Steny Hoyer

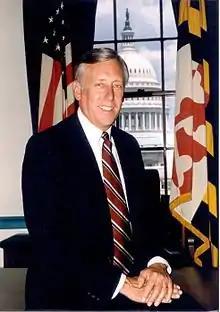
Hoyer in 2007 as House Majority Leader

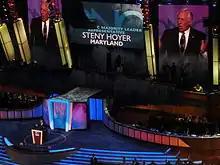
Hoyer speaks during the second day of the 2008 Democratic National Convention in Denver, Colorado.

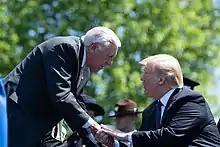
Hoyer with President Donald Trump in 2019

Fifth district Congresswoman Gladys Spellman fell into a coma shortly before the 1980 election. She was reelected, but it soon became apparent that she would never regain consciousness, and Congress declared her seat vacant by resolution in February 1981. Hoyer narrowly won a crowded seven-way Democratic primary, beating Spellman's husband, Reuben, by only 1,600 votes. He defeated a better-funded Republican, Bowie Mayor Audrey Scott, in the May 19 special election. 56%–44%, earning himself the nickname "boy wonder". In the 1982 general election, Hoyer was reelected to a full term with 80% of the vote. He has faced only one relatively close contest since then, when he defeated future Governor of Maryland Larry Hogan with 53% of the vote in 1992. His second-lowest margin of victory was his 1996 race against Republican State Delegate John Morgan, when he received 57% of the vote. Hoyer has been reelected 14 times with no substantive opposition and is the longest-serving House member ever from Maryland.